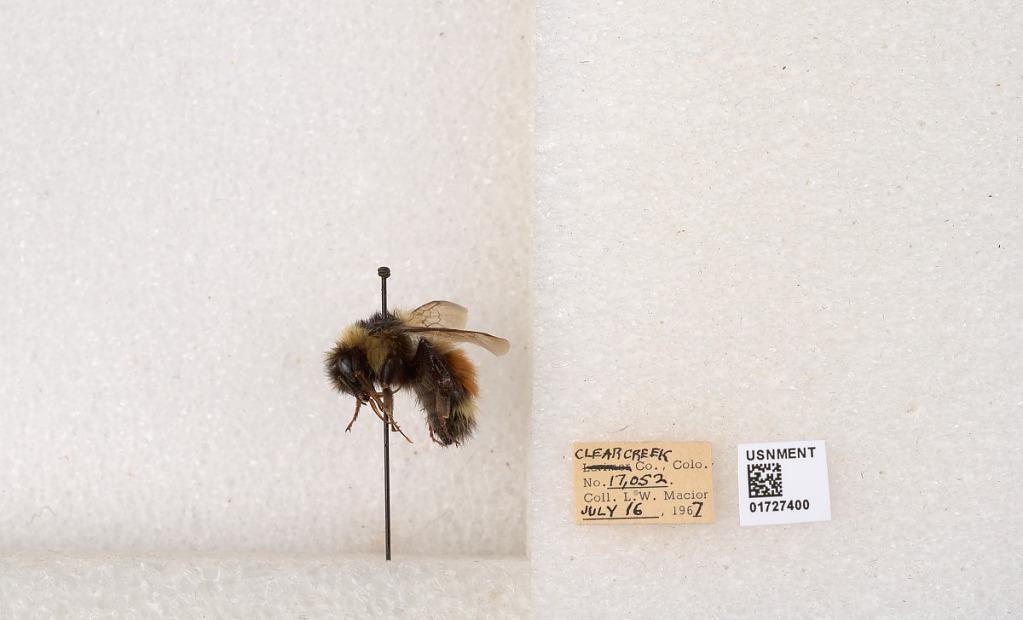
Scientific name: Bombus (Pyrobombus) sylvicola Kirby
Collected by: L. Macior
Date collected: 1967-7-16
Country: United States
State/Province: Colorado
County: Clear Creek
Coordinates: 39.7006, -105.694